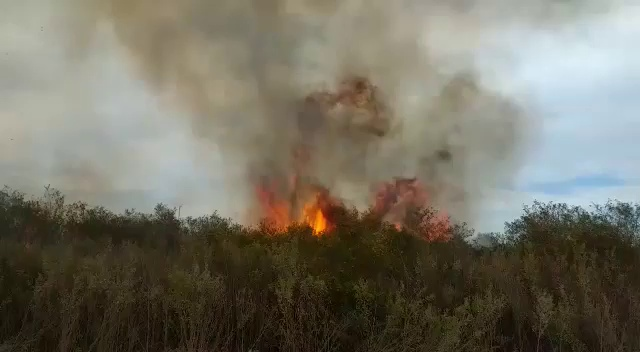
Fire: yes
Smoke: yes